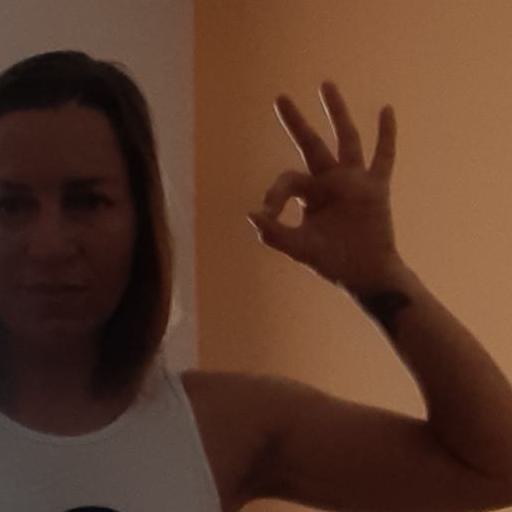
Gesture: ok